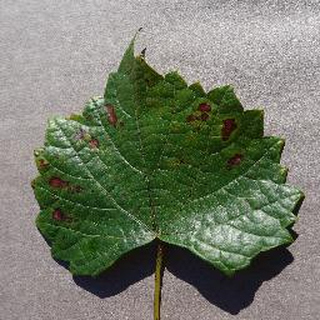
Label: grape_esca_black_measles